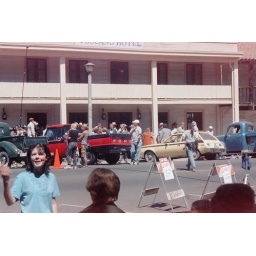
Alan, next to red Ford truck, in gray suit and red tie.